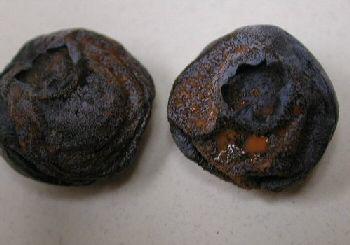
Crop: blueberry
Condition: anthracnose